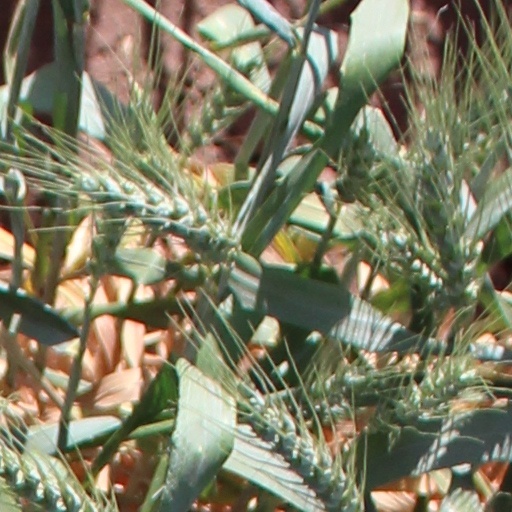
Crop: wheat